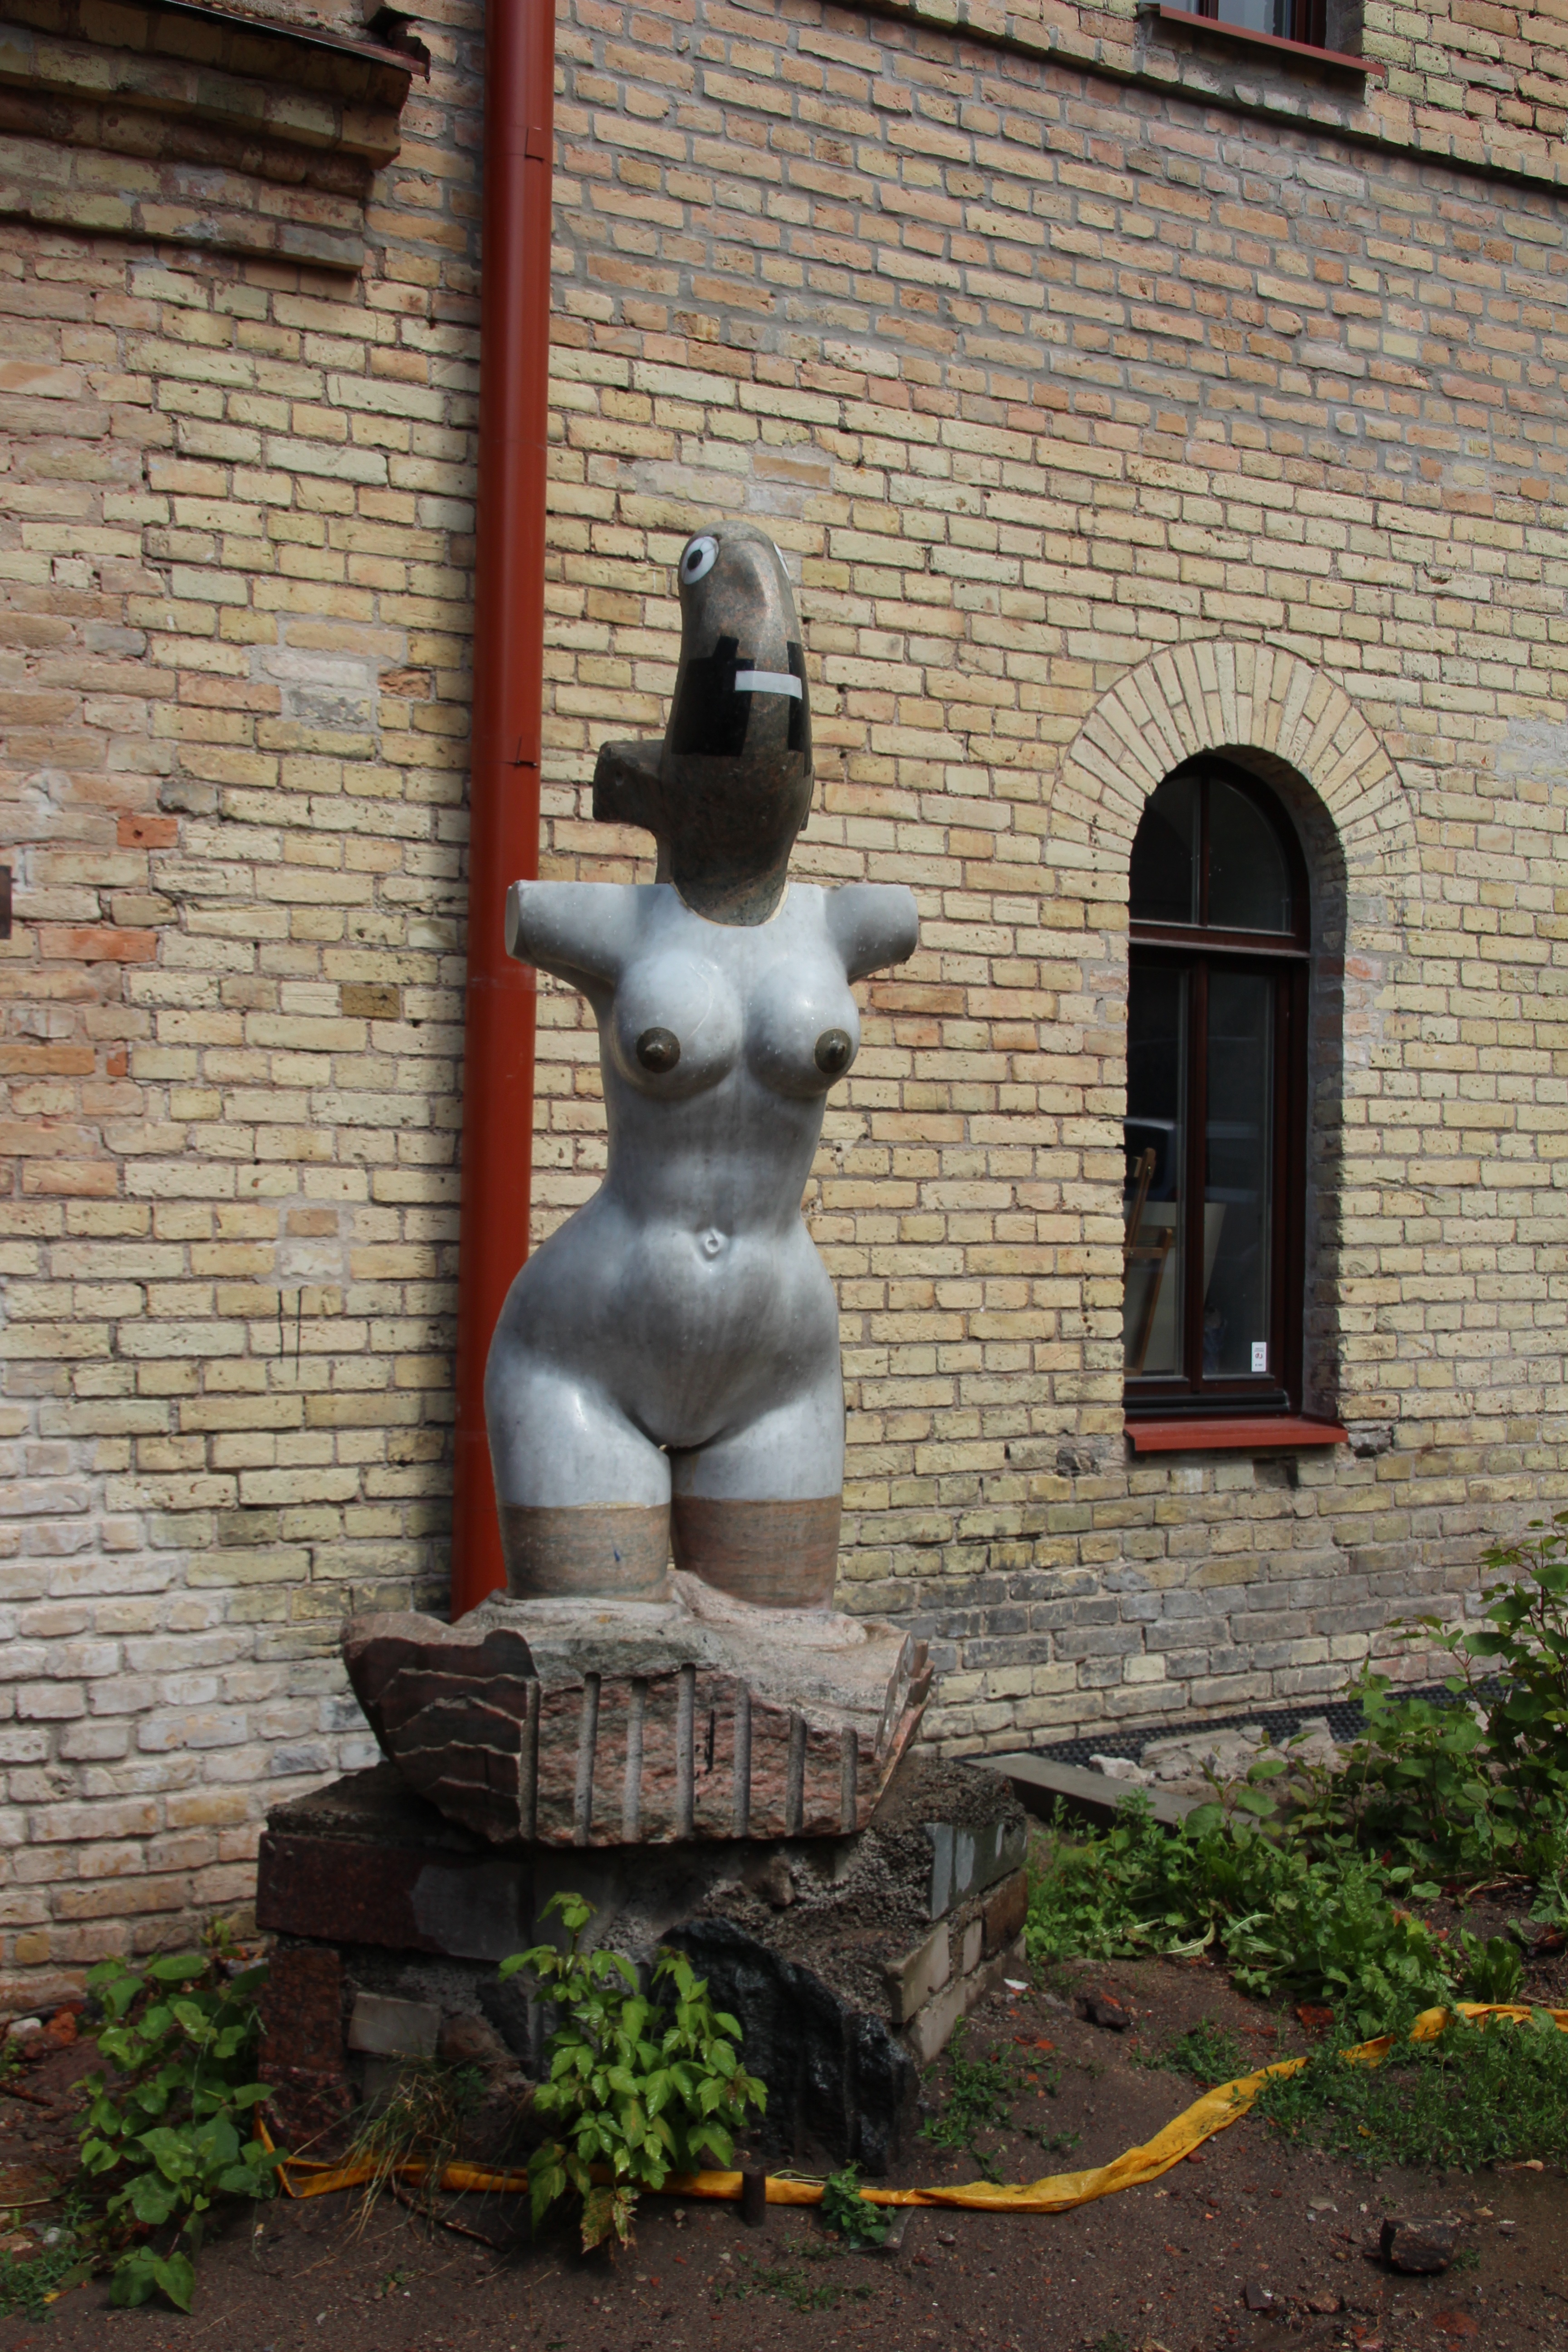
monument, statue, sculpture, memorial, art, water feature, lithuania, vilnius, eastern europe